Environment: real
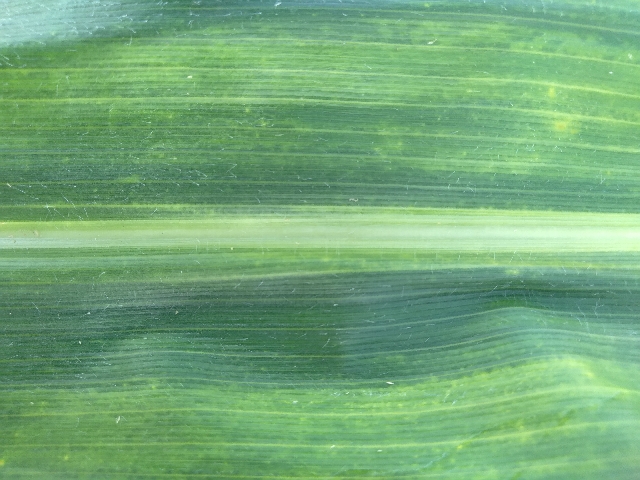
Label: lethal_necrosis